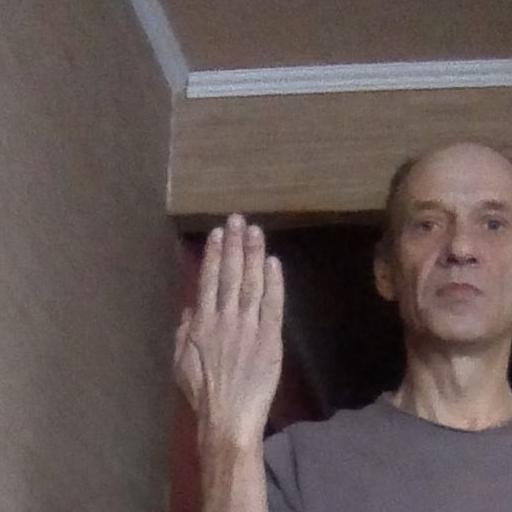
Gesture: stop_inverted